Mazengarb Report

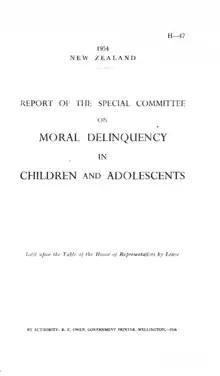
The cover page of the report.

The Mazengarb Report of 1954, formally titled the "Report of the Special Committee on Moral Delinquency in Children and Adolescents", resulted from a New Zealand ministerial inquiry (the Special Committee on Moral Delinquency in Children and Adolescents). The report gained its name from the inquiry chairman, Queen's Counsel Ossie Mazengarb. The Report, its origins and its significance still remain key items in the mythology of 1950s New Zealand social history. This is not to deny the importance of the Report; however, its real significance has been obscured by inaccurate accounts in popular histories and newspaper and magazine articles. It is frequently cited as an example case of moral panic in New Zealand.